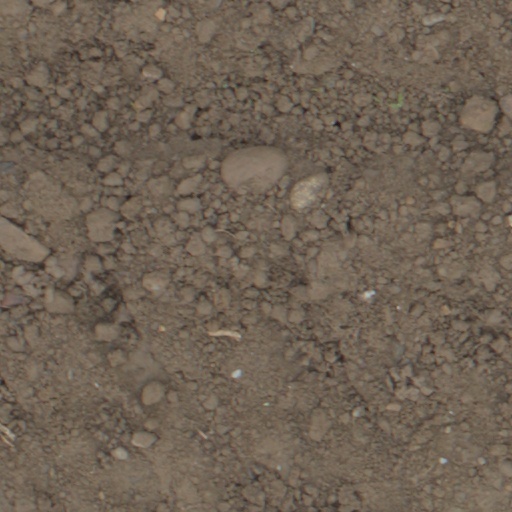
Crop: wheat